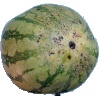
Label: watermelon